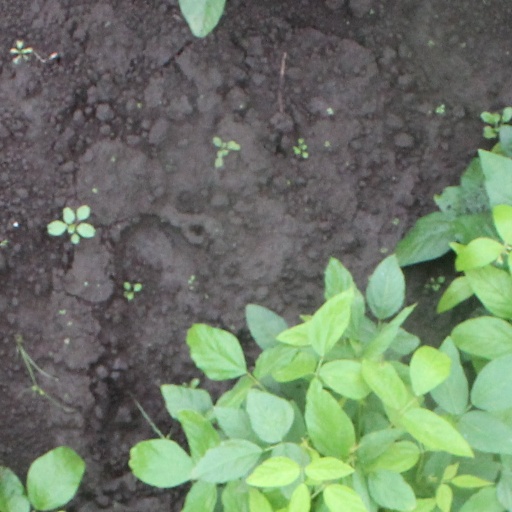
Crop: soybean